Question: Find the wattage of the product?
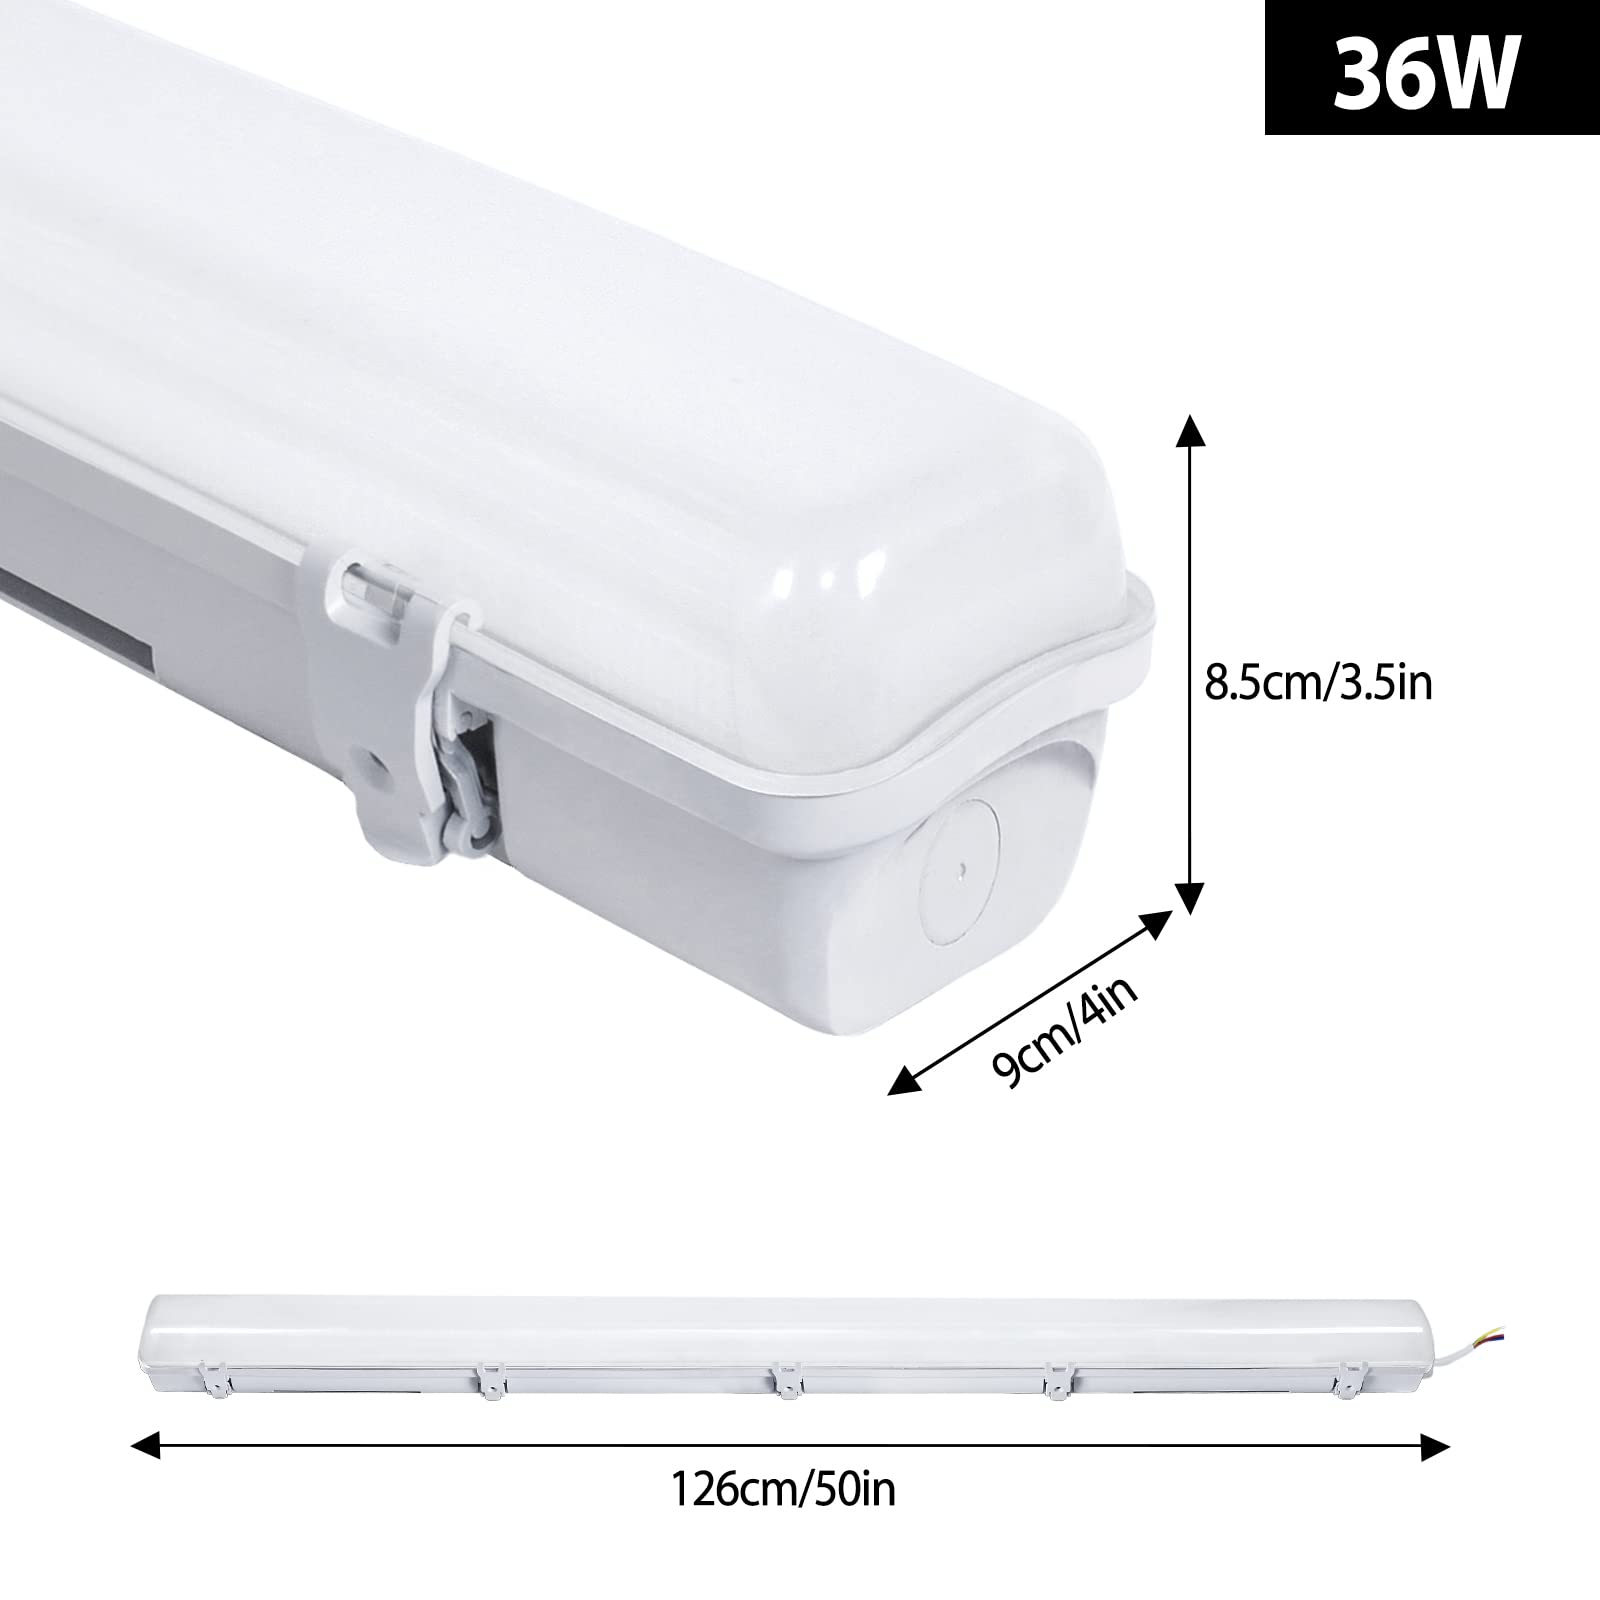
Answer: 36.0 watt